John Riccitiello

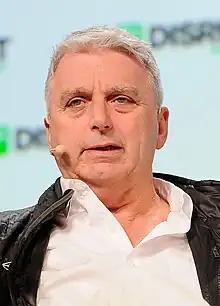
Riccitiello in 2018

John Riccitiello is an American business executive. Previously, he was chief executive officer, chief operating officer and president of Unity Technologies, Electronic Arts, and co-founded private equity firm Elevation Partners in 2004. Riccitiello has sat on several company boards, including those of the Entertainment Software Association, the Entertainment Software Rating Board, the Haas School of Business and the USC School of Cinematic Arts.